George Mason

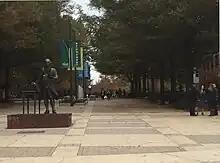
George Mason University in Fairfax, Virginia, named in honor of Mason, with a statue of him, in 2015. The university now has the largest student enrollment of any in Virginia

Although the Annapolis Convention saw only about a dozen delegates attend, representing only five states, it called for a meeting to be held in Philadelphia in May 1787 to devise amendments to the Articles of Confederation which would result in a more durable constitutional arrangement. Accordingly in December 1786, the Virginia General Assembly elected seven men as the commonwealth's delegation: Washington, Mason, Henry, Randolph, Madison, Wythe, and John Blair. Henry declined appointment, and his place was given to James McClurg. Randolph, who had just been elected governor, sent three notifications of election to Mason, who accepted without any quibbles. The roads were difficult because of spring flooding, and Mason was the last Virginia delegate to arrive, on May 17, three days after the convention's scheduled opening. But it was not until May 25 that the convention formally opened, with the arrival of at least one delegate from ten of the twelve states which sent representatives (Rhode Island sent no one).